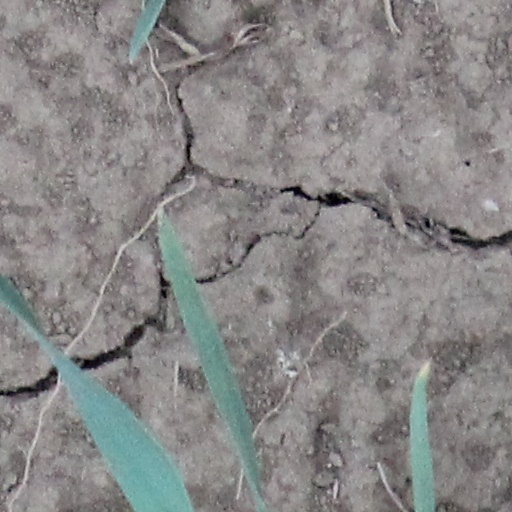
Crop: wheat